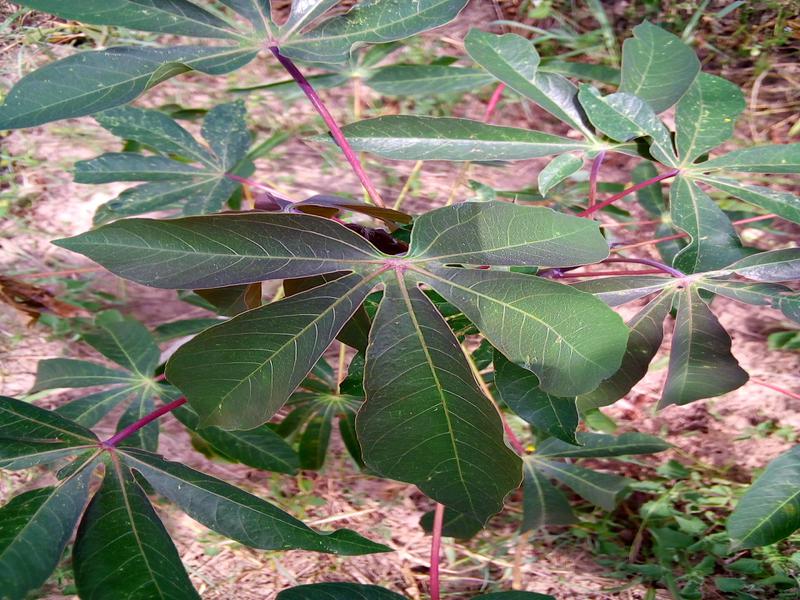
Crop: cassava
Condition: healthy